Sky position (RA, Dec in degrees): 162.24, 20.921
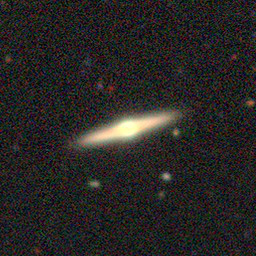
Galaxy morphology: Edge-on Galaxies with Bulge